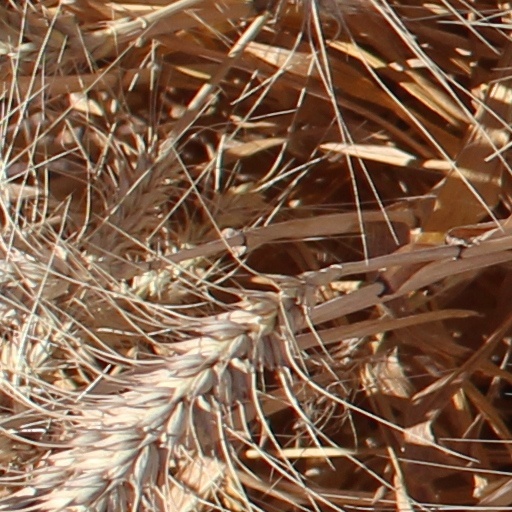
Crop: wheat